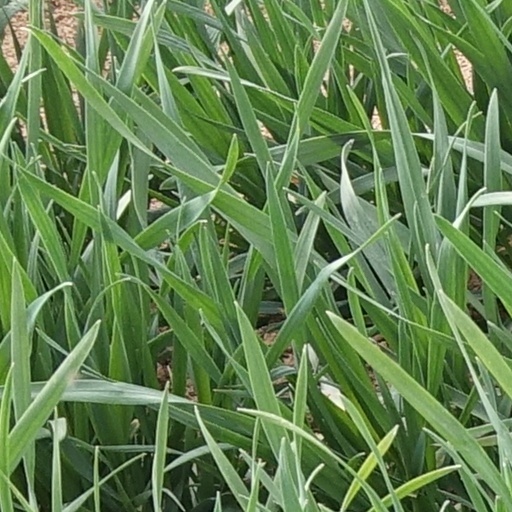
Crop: wheat